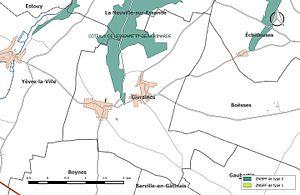
Carte des Zones naturelles d'intérêt écologique faunistique et Floristique (ZNIEFF) de la commune de fr:Givraines.
Givraines est une commune française, située dans le département du Loiret en région Centre-Val de Loire.